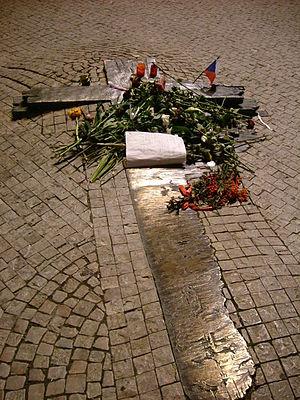
L'histoire du communisme recouvre l'ensemble des évolutions de ce courant d'idées et, par extension, celle des mouvances et des régimes politiques qui s'en sont réclamés. Le communisme se développe principalement au XXᵉ siècle, dont il constitue l'une des principales forces politiques : à son apogée, durant la seconde moitié du siècle, un quart de l'humanité vit sous un régime communiste.